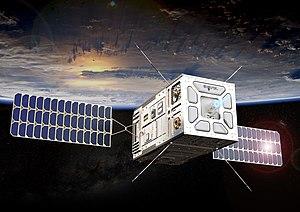
Rendu artistique d'un satellite équipé d'un moteur Exotrail ExoMG à effet hall
Exotrail est une jeune pousse disruptive qui développe et commercialise des moteurs pour satellite de petite taille ou nanosatellite. Elle est fondée en 2017 par David Henri, Nicolas Heitz, Jean-Luc Maria et Paul Lascombes. Elle fait partie de l'industrie dite du NewSpace. Ses petits moteurs ioniques ont pour tâche de permettre aux satellites de changer d'altitude en fonction des missions attribuées, voire de leur permettre de revenir dans l'atmosphère pour ne pas polluer l'espace. Ils fonctionnent grâce à l'effet Hall.